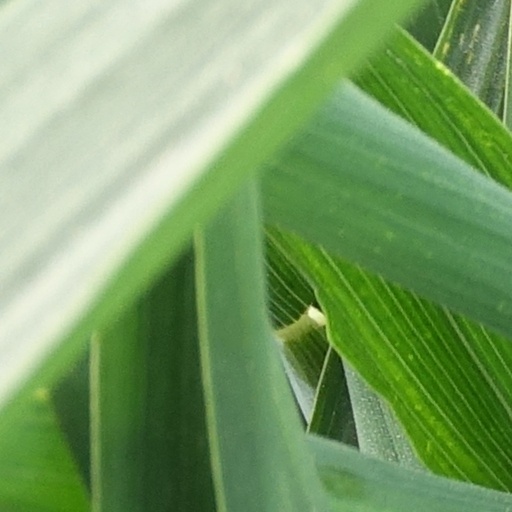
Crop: wheat